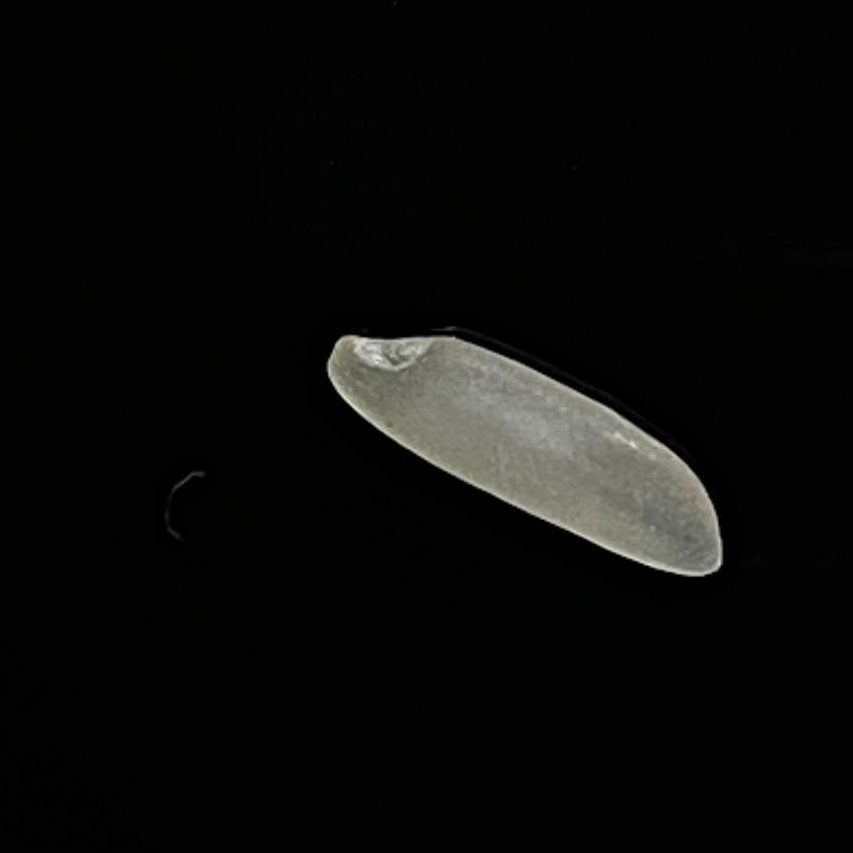
Rice variety: Shampakatari